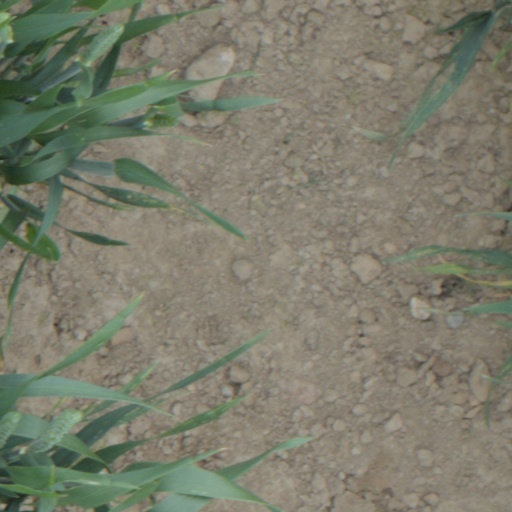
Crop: wheat